CoCo Brown

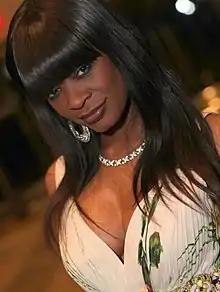
Brown at the AVN Awards, 2013

CoCo Brown is an American rapper, DJ, and former pornographic film actress. Brown has also acted in a German crime thriller film written and directed by Christian Alvart.